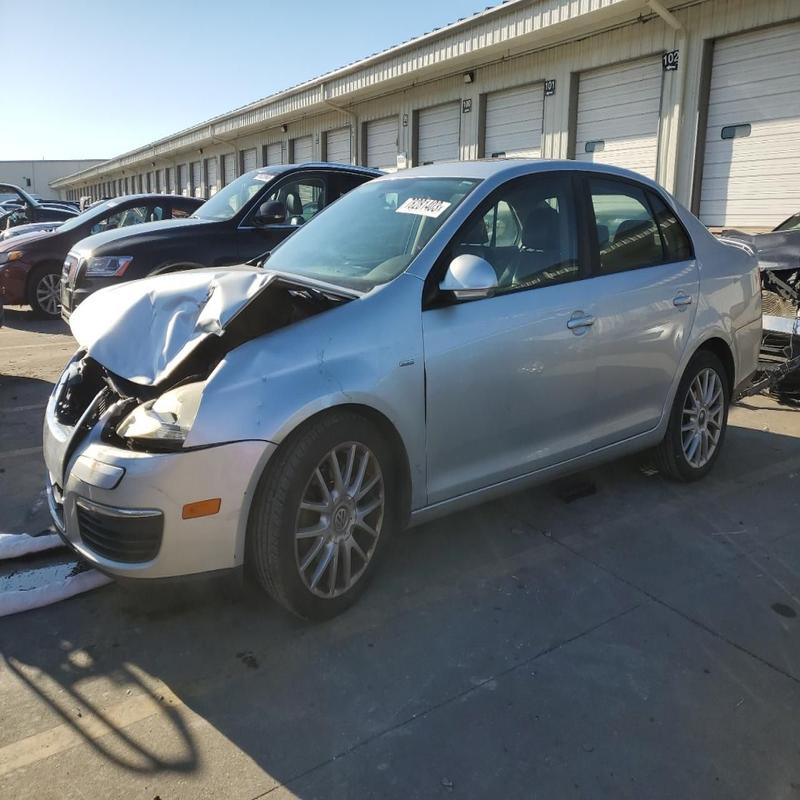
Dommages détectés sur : plaque d'immatriculation avant, pare-choc avant, feu avant gauche, capot, aile avant gauche, porte avant gauche, porte arrière gauche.
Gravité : majeur